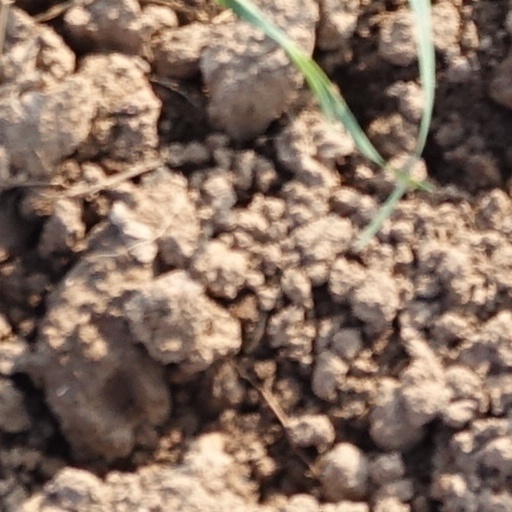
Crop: wheat